The Side Show (nightclub)

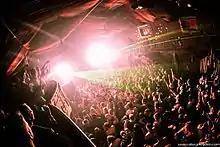
The Side Show in Cape Town's main dance floor

The Side Show hosted Nervo – the DJ twins, Tomorrowland DJs (Dimitri Vegas and Like Mike, German Superstar Trance Producer Neelix) "The official Playboy Launch", "The Sports Illustrated Official After Parties", the prestigious Global Party brand, and several internationals such as Orca, Hed Kandi and Soul Candi Brands.